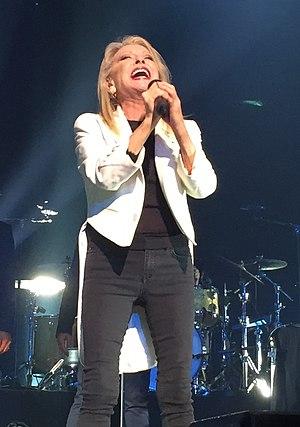
Véronique Sanson en concert à la Seine musicale de Boulogne-Billancourt le 13 avril 2018.
Véronique Sanson, née le 24 avril 1949 à Boulogne-Billancourt, est une auteure-compositrice-interprète et pianiste française.